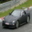
Label: automobile